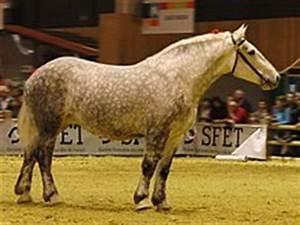
horse